United Methodist Church

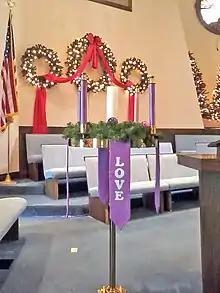
An Advent wreath in the chancel of Broadway United Methodist Church, located in New Philadelphia, Ohio

Richard Allen and Absalom Jones became the first African Americans ordained by the Methodist Church. They were licensed by Saint George's Church in 1784. Three years later, protesting racial segregation in worship services, Allen led most of the black members out of St. George's; eventually they founded the Mother Bethel A.M.E. Church and the African Methodist Episcopal Church. Absalom Jones became an Episcopal priest. In 1836, the church's basement was excavated to make room for a Sunday school. In the 1920s, a court case saved the church from being demolished to make way for the Benjamin Franklin Bridge. The case resulted in the bridge being relocated. Historic Saint George's welcomes visitors and is home to archives and a museum on Methodism.